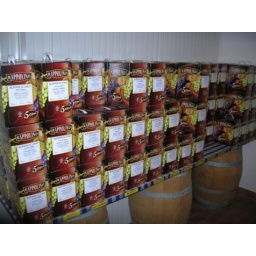
bag in the box a Spessa di Cividale del Friuli